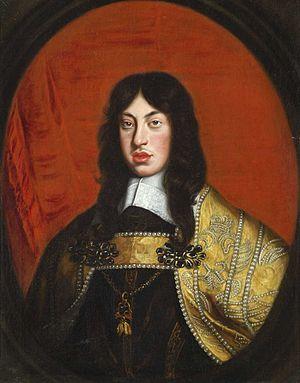
Les Rattkay sont une dynastie d'origine hongroise qui domina, du XVIᵉ siècle au XVIIIᵉ siècle, le château de Veliki Tabor et les environs de Desinić dans la région du Zagorje croate.